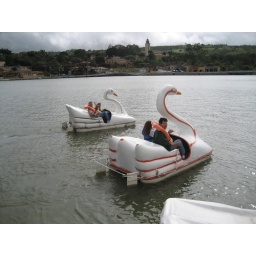
Julie and Kyra, and John and Kristin worked hard to get these swan peddle boats around the lake in the wind!